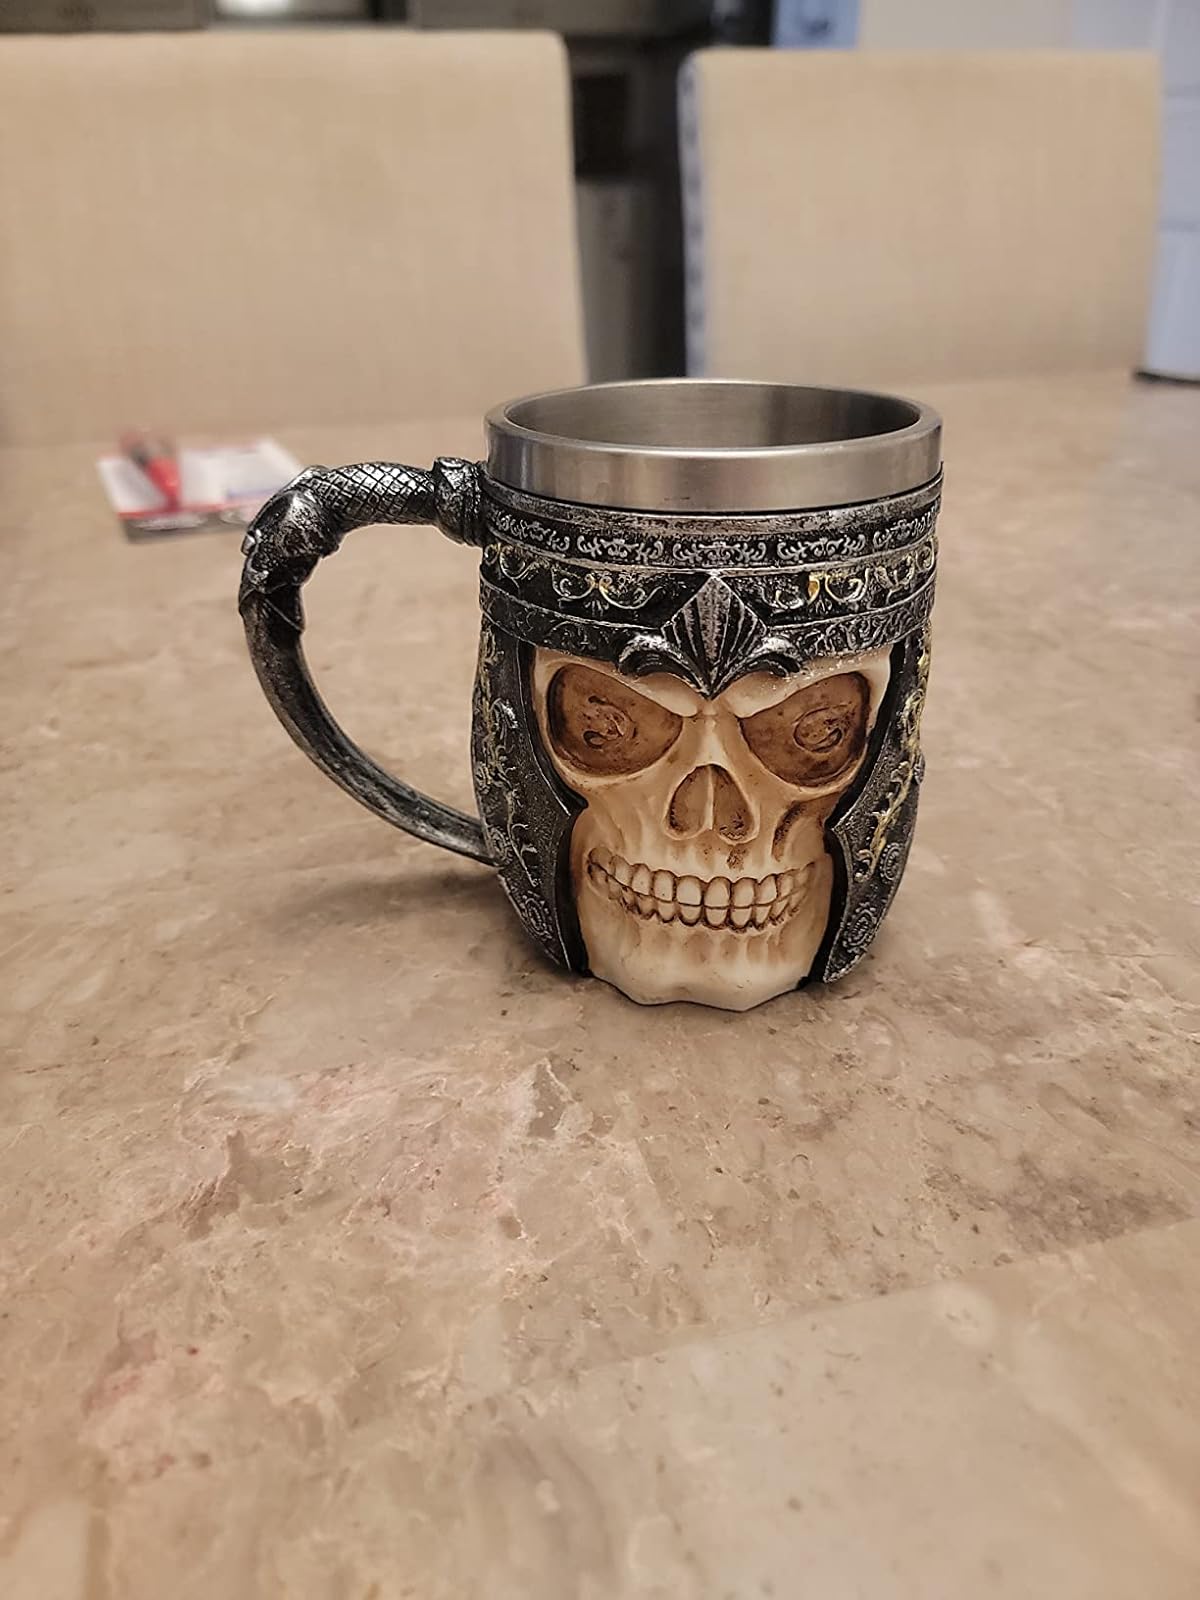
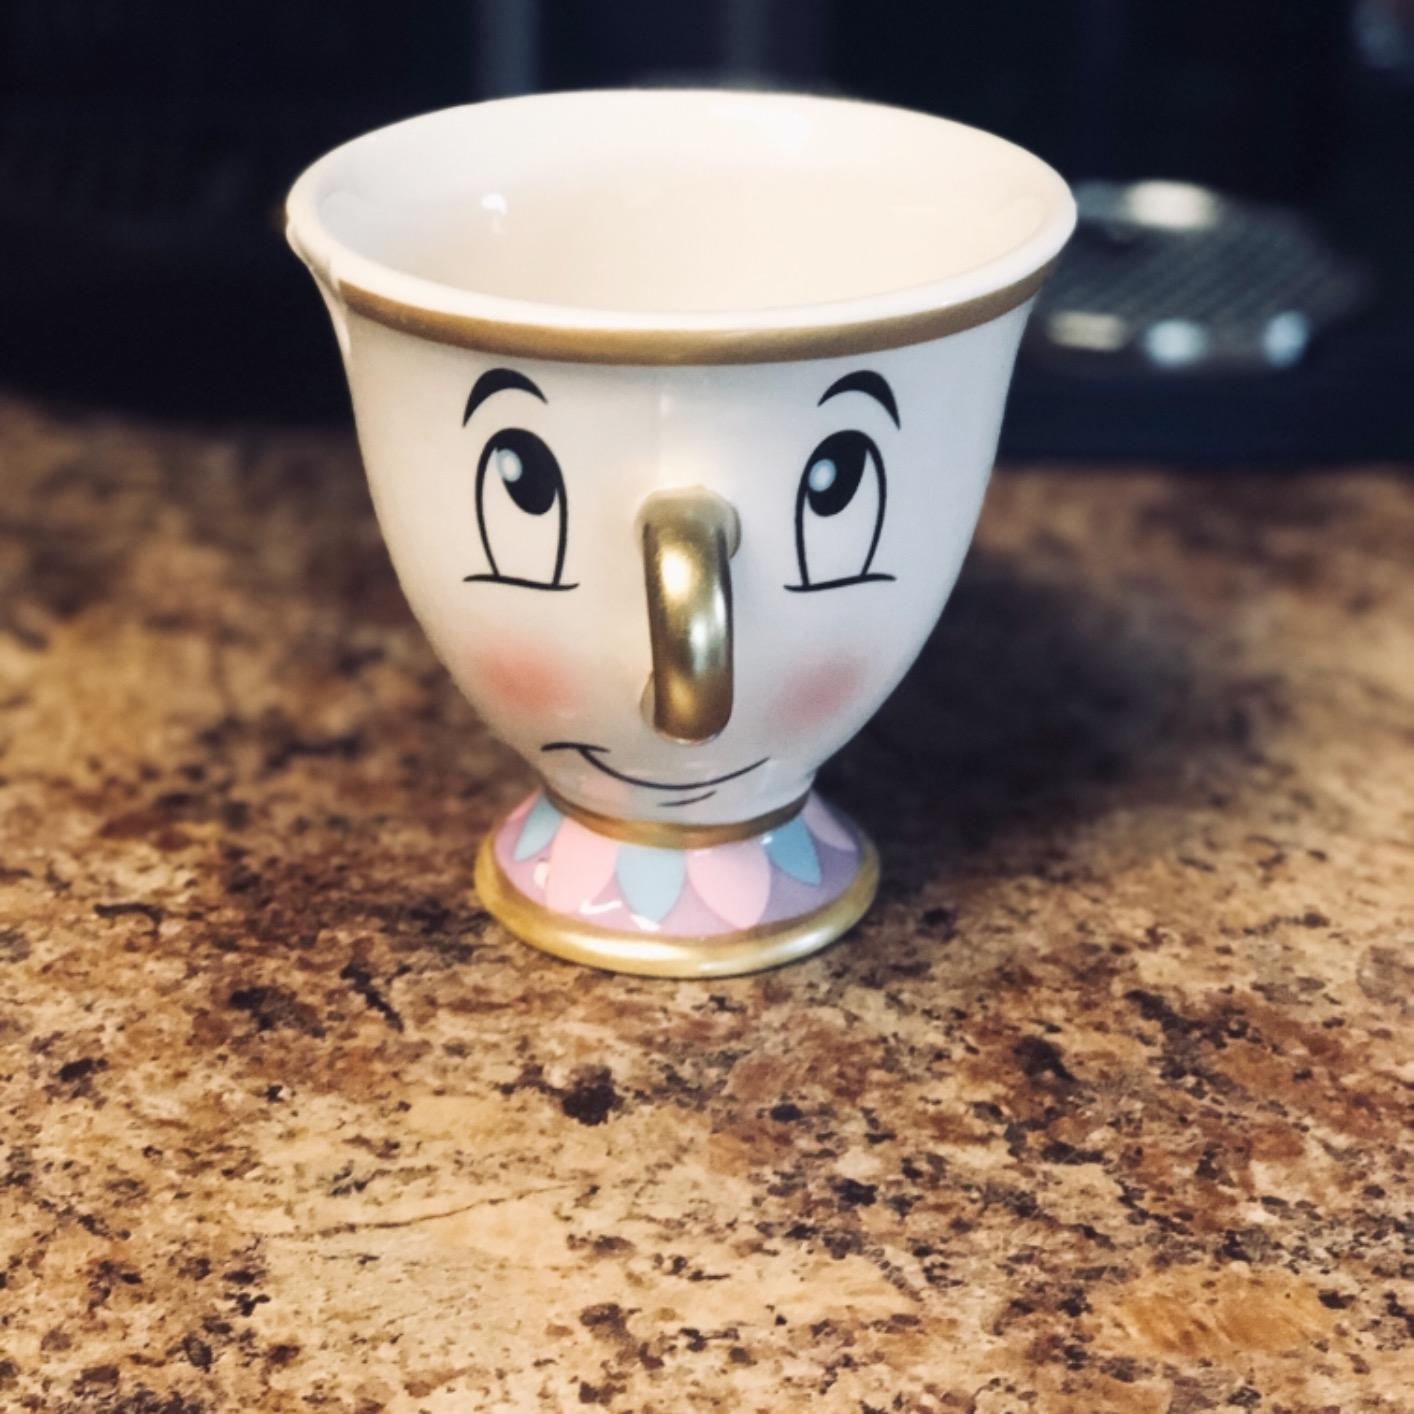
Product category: items_mug
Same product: no